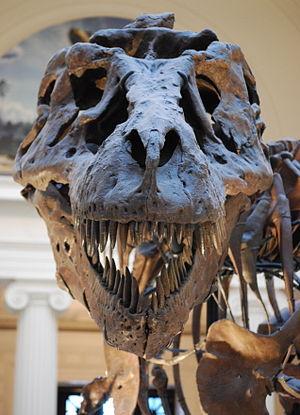
Les Tyrannosauridés, terme qui signifie « lézard tyran », forment la famille de dinosaures théropodes cœlurosauriens comprenant le fameux Tyrannosaure et d'autres grand prédateurs. Ils sont classés en deux sous-familles dont le nombre de genres varient selon les auteurs. Leurs fossiles, datant de la fin du Crétacé, ont été retrouvés en Amérique du Nord, en Europe et en Asie.
Le musée Field est un musée d'histoire naturelle situé à Chicago au 1400 South Lake Shore Drive, en bordure du lac Michigan. Il fait partie de l'ensemble connu sous le nom de Museum Campus, dans le coin sud-est de Grant Park. Le musée Field fut conçu par Daniel Burnham et le cabinet d'architectes Graham, Anderson, Probst & White. L'architecture de l'immeuble reflète le style néo-classique initié par l'exposition universelle de 1893 dans les années 1890. Il ouvre sous le nom de Columbian Museum of Chicago le 16 septembre 1893 mais est renommé en 1905 en hommage à Marshall Field, un important donateur. La collection du musée contient plus de vingt-quatre millions de spécimens qui représente qu'une petite portion de la collection complète. Le président du musée est Richard W. Lariviere. Le bâtiment a été classé sur la liste du Registre national des lieux historiques le 5 septembre 1975.
Tyrannosaurus, communément appelé tyrannosaure, est un genre éteint de dinosaures théropodes appartenant à la famille des Tyrannosauridae et ayant vécu durant la partie supérieure du Maastrichtien, dernier étage du système Crétacé, il y a environ 68 à 66 millions d'années, dans ce qui est actuellement l'Amérique du Nord. Tyrannosaurus rex, dont l'étymologie du nom signifie « roi des lézards tyrans », est l'une des plus célèbres espèces de dinosaure et l'unique espèce de Tyrannosaurus si le taxon Tarbosaurus bataar n'est pas considéré comme faisant partie du même genre. Tyrannosaurus fut l'un des derniers dinosaures non-aviens à avoir vécu jusqu'à l'extinction survenue à la limite Crétacé-Paléocène il y a 66 millions d'années.